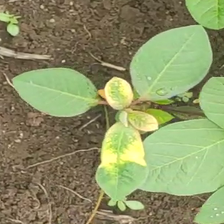
Weed species: Moti_dudhi(Euphorbia_geneculata_L)